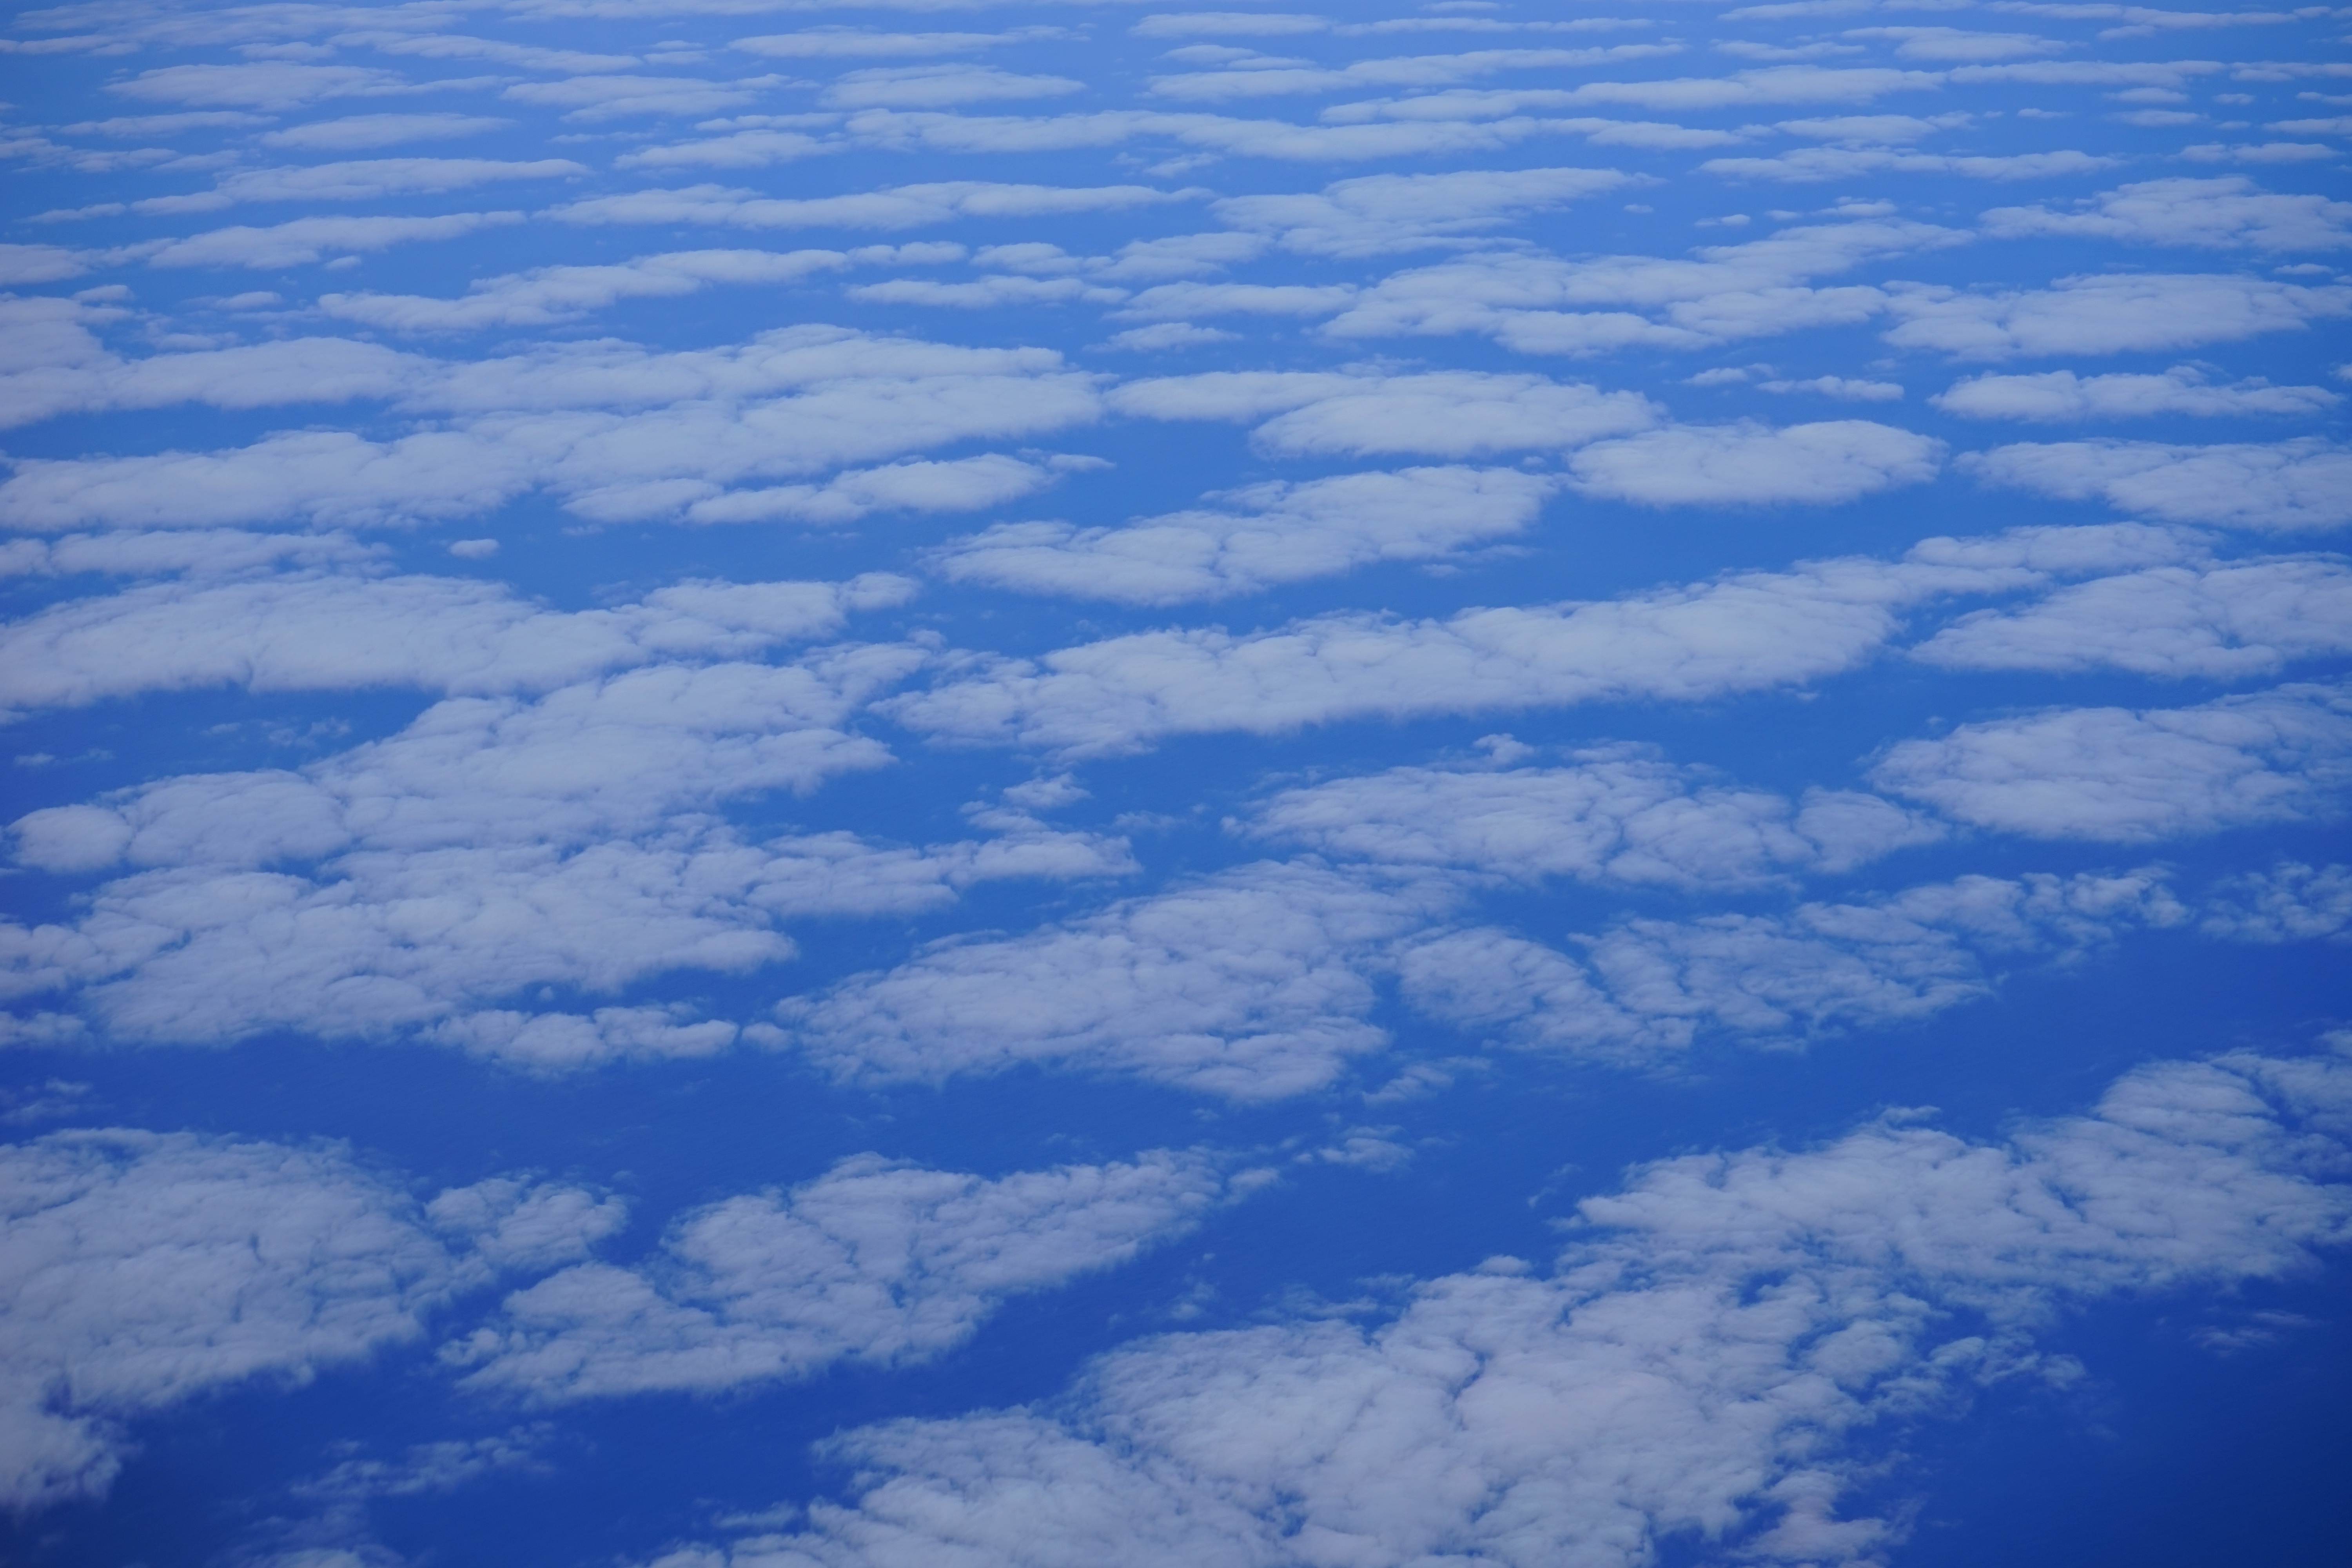
sea, ocean, horizon, cloud, sky, sunlight, atmosphere, fly, ice, reflection, blue, arctic, cloud cover, clouds, arctic ocean, above the clouds, atmosphere of earth, wind wave